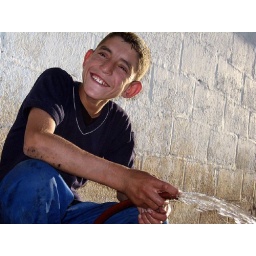
a kurdish boy sprouts water from a hose in qatanya, a village near qamishle, syria